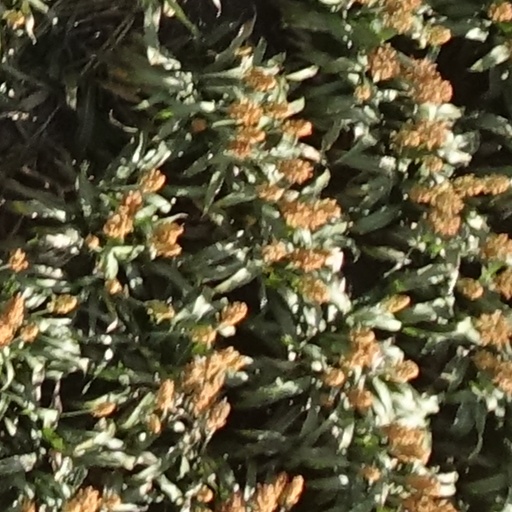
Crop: sorghum